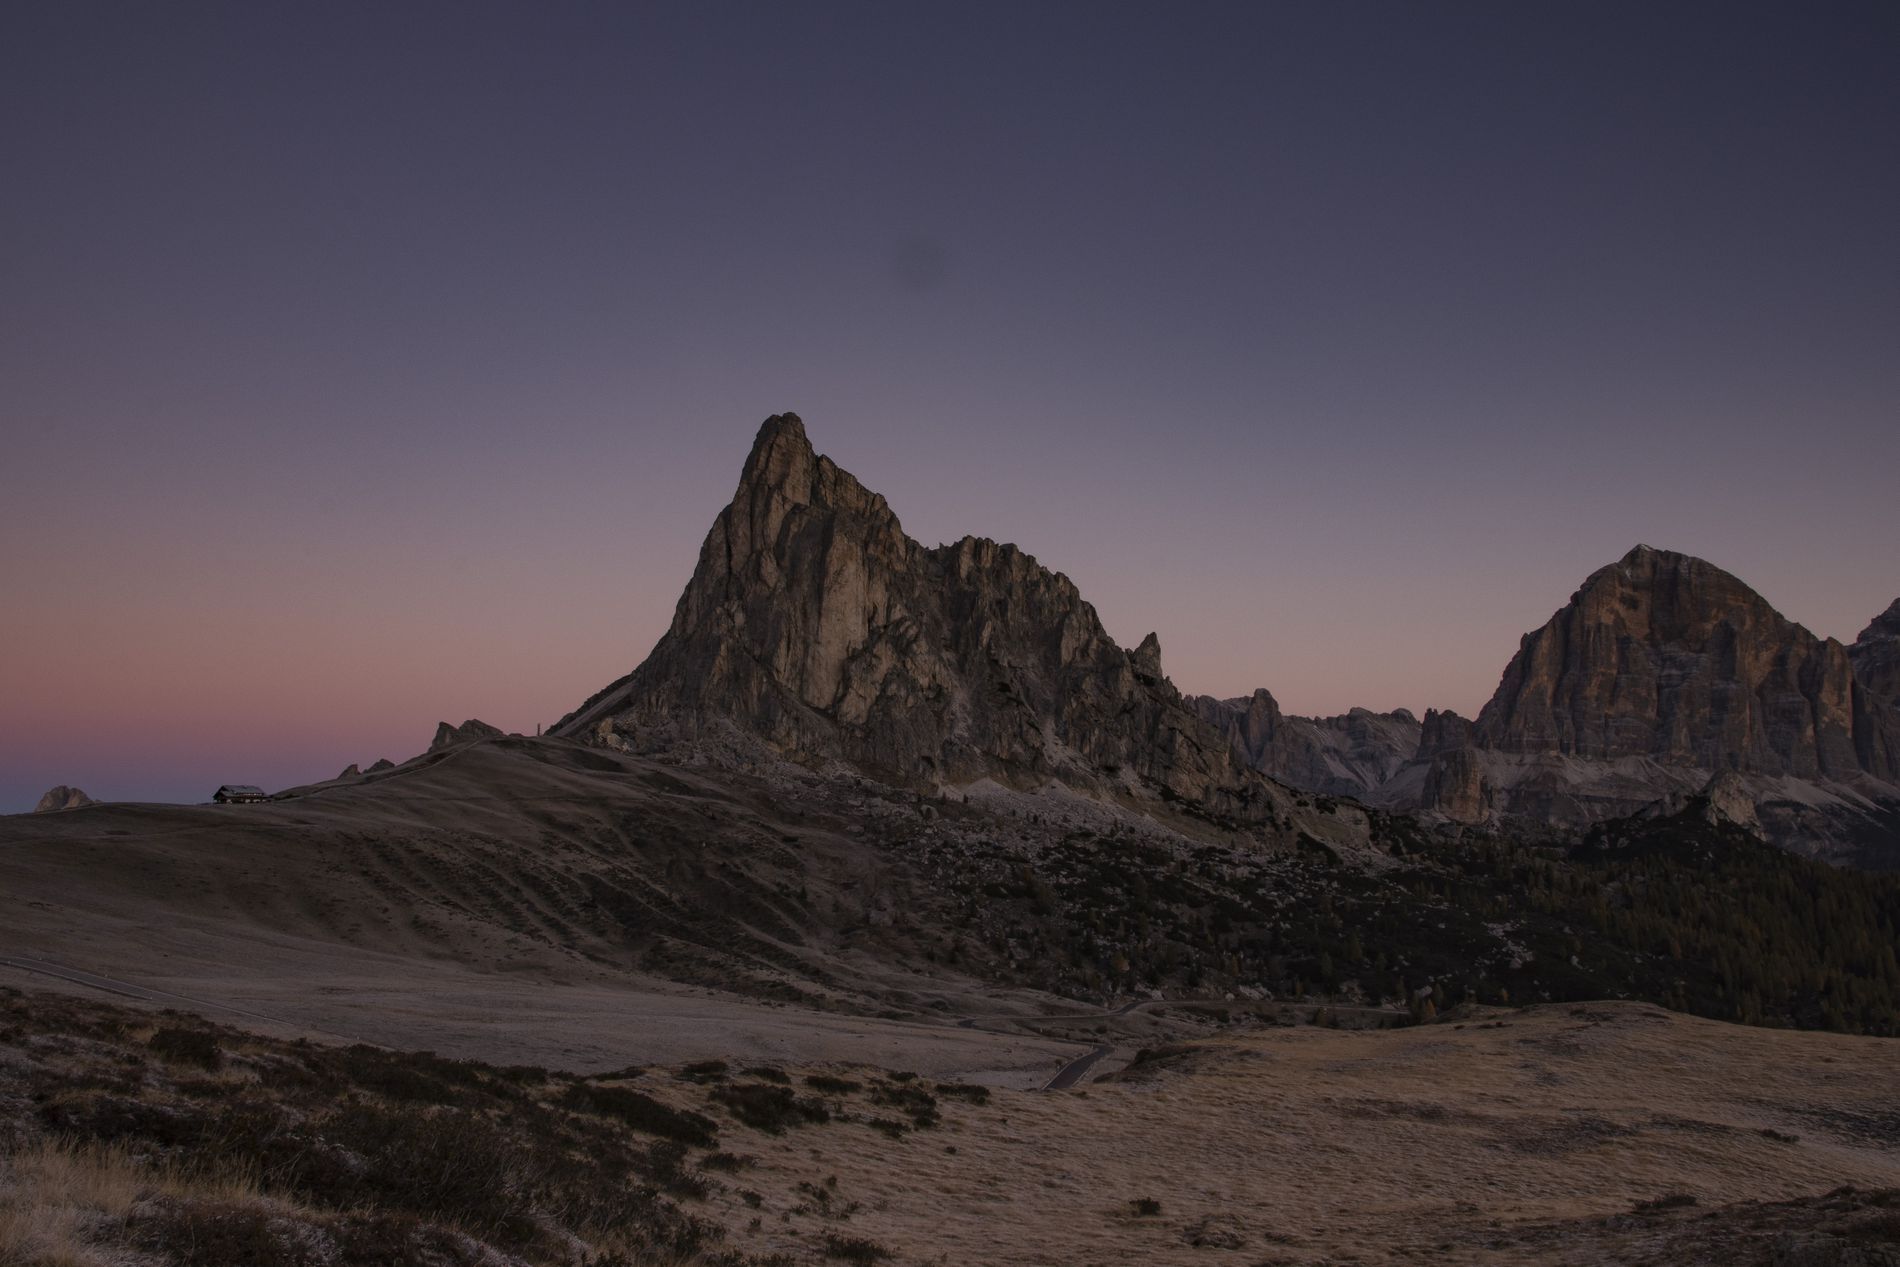
Mountains under Sky
Beautiful Purple grade sky with high range of mountains under it, we can see a house in the distance, green trees too.
this landscape was taken at eye level and the photographer was standing on a high point, it captures a great moment when the sky is reflecting it's warm purple light on the mountains surface, the mood is majestic, and the color palette is nature and purple.
Labels: Mountain, Mountain Range, Nature, Outdoors, Peak, Scenery, Landscape, Plateau, Car, Transportation, Vehicle, Desert, Wilderness, Panoramic, Ground, Sky, Rock, House
Camera: Canon Canon EOS 90D
Lens: 17-70mm F2.8-4 DC MACRO OS HSM | Contemporary 013, Canon 17-70mm F2.8-4 DC MACRO OS HSM | Contemporary 013
Aperture: F16
Exposure: 1.3 sec
ISO: 100
Focal length: 17.0 mm